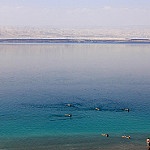
Scene: Outdoor